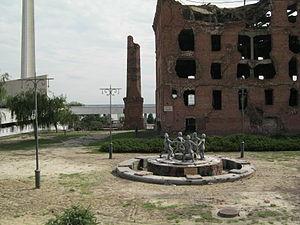
La fontaine Barmaleï aussi connue sous le nom de La ronde des enfants est un ensemble sculptural de la ville de Stalingrad, situé face au Musée de la Défense de Tsaritsyne, premier nom de la ville. En 2013 coexistent deux répliques de la sculpture, l'une près du « moulin Gerhard », imitant la fontaine détruite, d'après la célèbre photo d'Emmanuel Ievzerikhine, l'autre sur la place de la gare de Volgograd, de même inspiration mais différente.